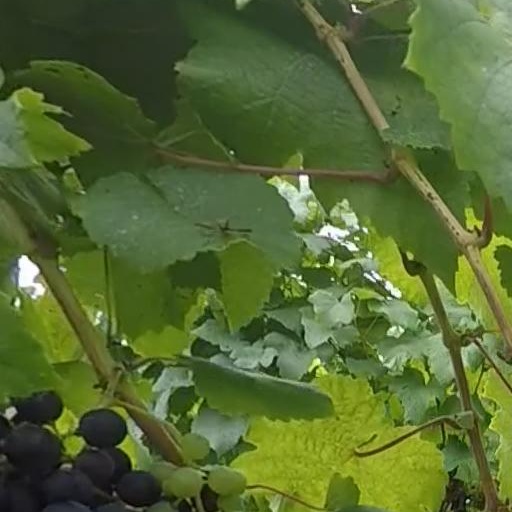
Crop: grape